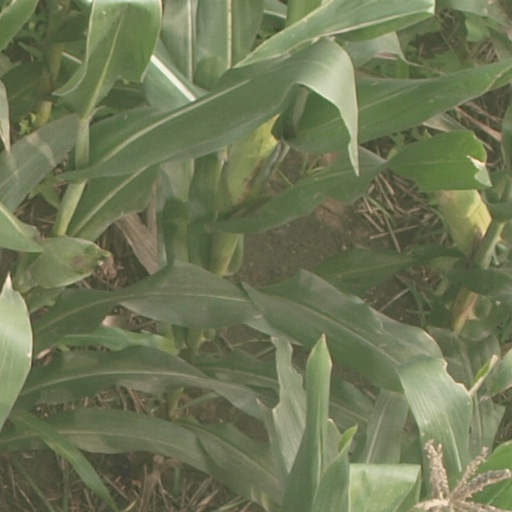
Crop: maize; corn